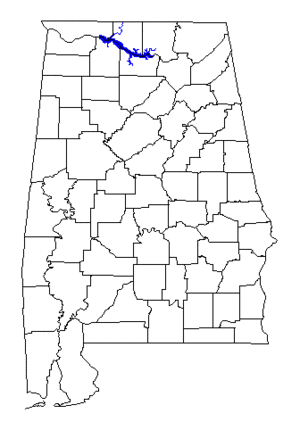
Le lac Wheeler est un lac artificiel situé sur le cours de la rivière Tennessee, dans l’État de l'Alabama aux États-Unis. Il s'est constitué après la construction du barrage de Wheeler en 1936.